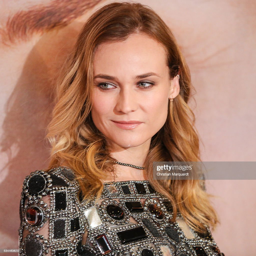
actor attends the premiere of the film at person .